Hungarian occupation of Yugoslav territories

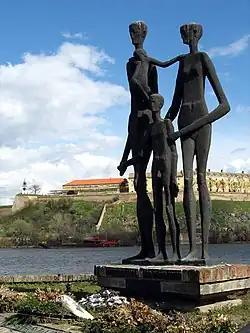
a sculpture in Novi Sad of three tall gaunt figures dedicated to the 1942 raid victims

The occupation of Bačka and Baranja lasted until 1944. Fearing that Hungary might conclude a separate peace with the Allies, Hitler launched Operation Margarethe I on 15 March 1944, and ordered German troops to occupy Hungary. In the meantime, some of those that had escaped prosecution for the 1942 massacres had joined various German military and police organisations. Feketehalmy-Czeydner had become the highest-ranking foreign officer in the "Allgemeine SS", being promoted to SS-"Obergruppenführer" (lieutenant general). Grassy became a SS-"Gruppenführer und Generalleutnant der Waffen-SS" (major general) and was appointed to command the 25th Waffen Grenadier Division of the SS Hunyadi (1st Hungarian), and Zöldi joined the Gestapo. The case against them was re-opened after the German occupation, and in this second trial they were all found not guilty.